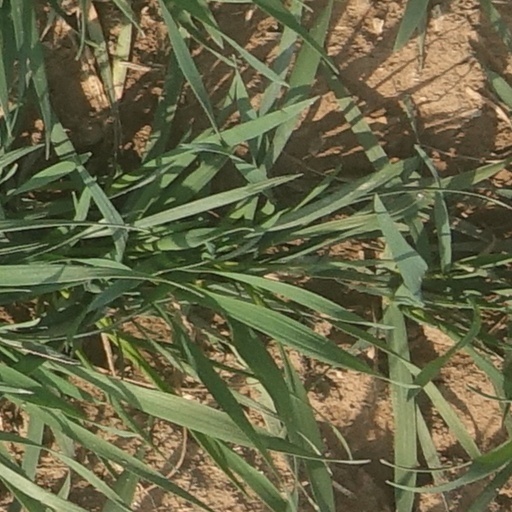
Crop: wheat